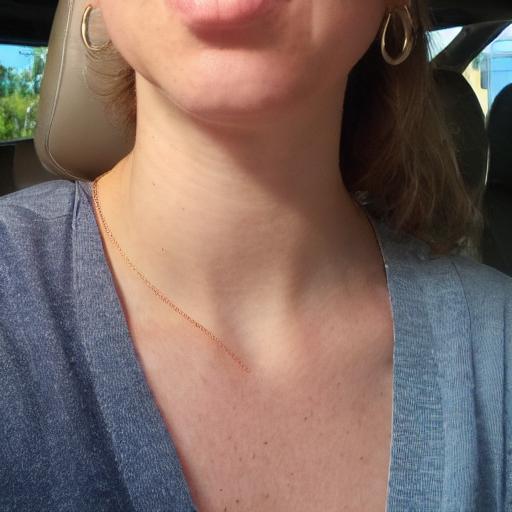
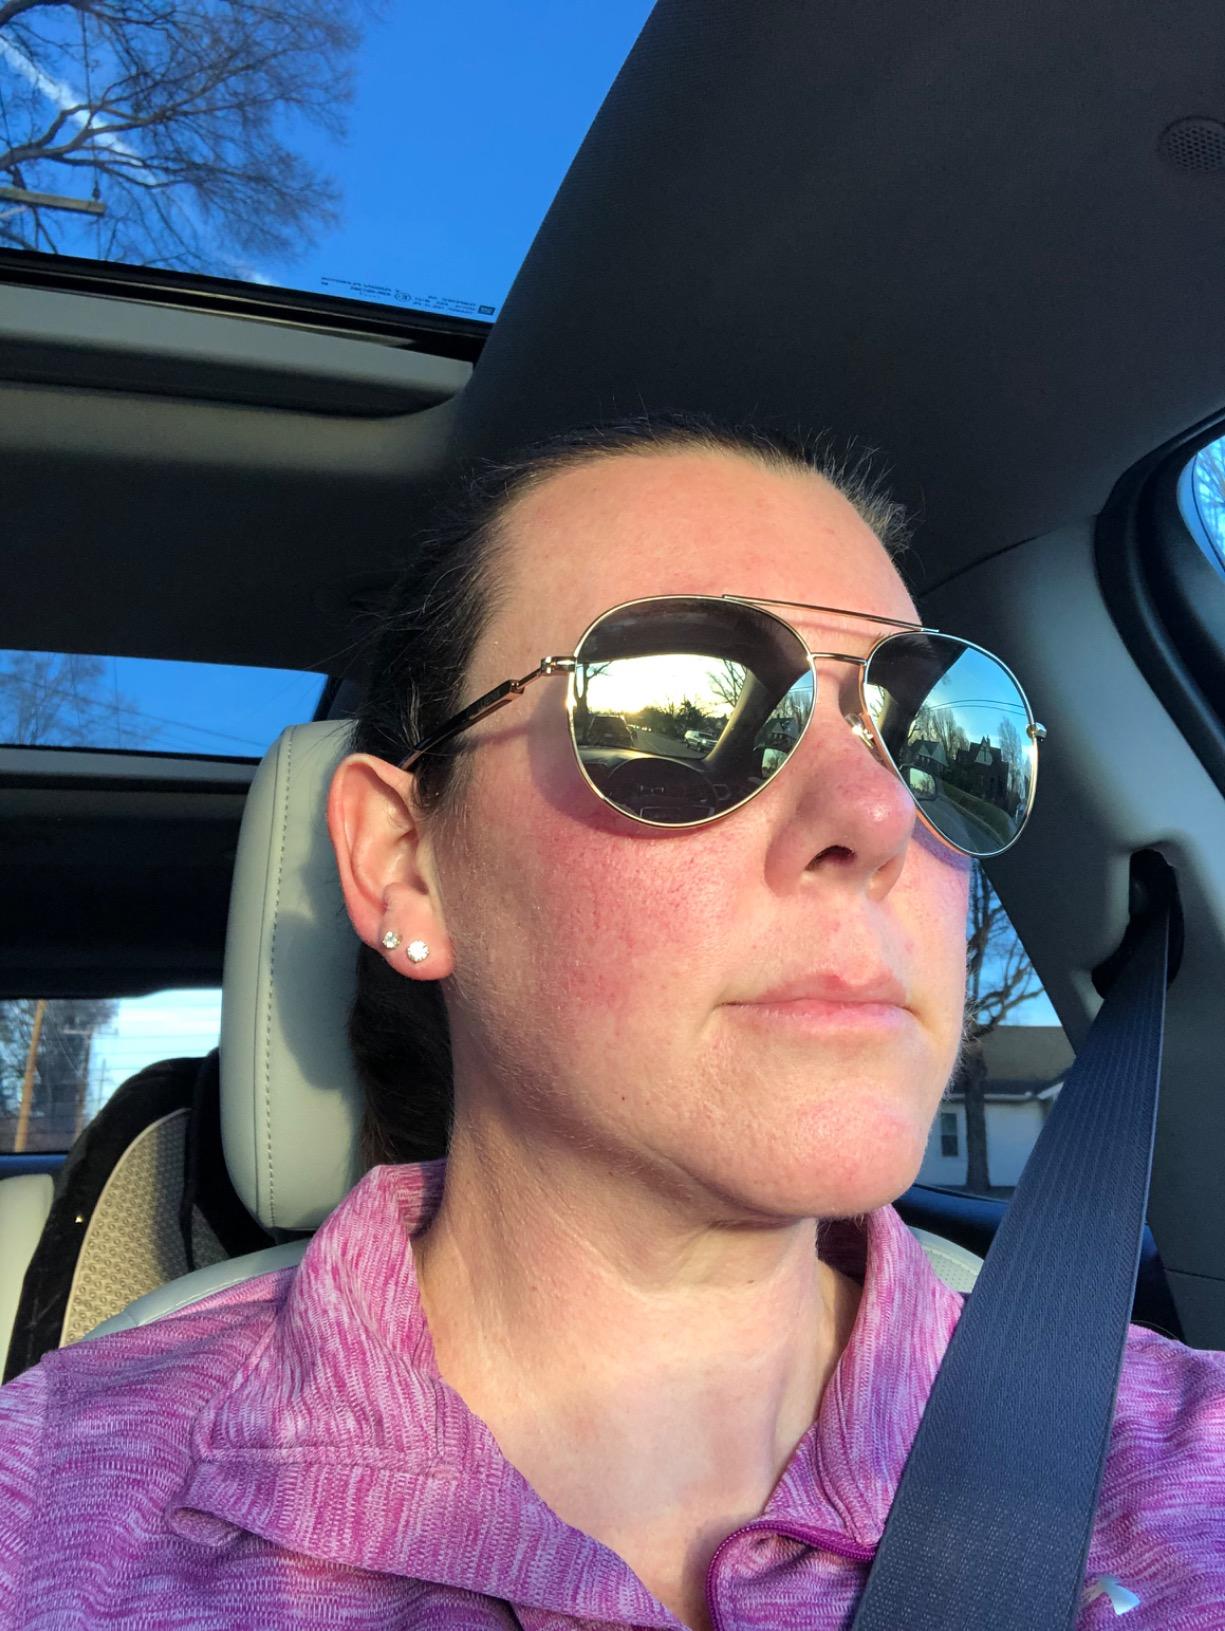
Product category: accessories_sunglasses
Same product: no